White-winged coot

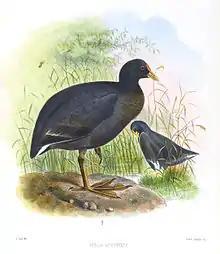
Illustration by Joseph Smit, 1869

The white-winged coot is long and weighs about . The sexes are alike. Adults have a yellow to greenish yellow bill and a small yellow to orange-yellow frontal shield, though these colors may further vary. Their legs and feet are pale sea green to yellow-green and have blackish toes and joints. Their plumage is slaty gray that is blacker on the head and neck. They have white undertail coverts, and wide white tips on the secondaries provide the English name. Immature birds have a dusky olive bill, greenish gray legs and feet, gray-brown upperparts, and paler underparts than adults. Juveniles are dark drab gray with dusky mottling on a white head and neck.